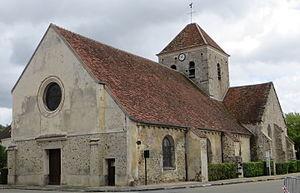
Vue de l'église
Saint-Cyr-sur-Morin est une commune française située dans le département de Seine-et-Marne en région Île-de-France.